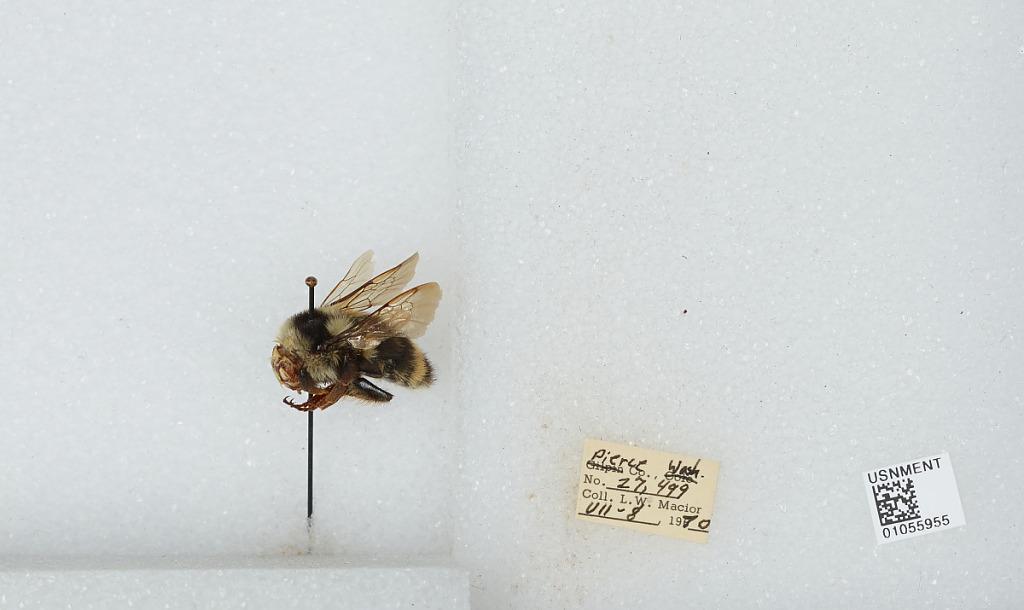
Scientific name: Bombus bifarius nearcticus
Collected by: L. Macior
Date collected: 1970-7-8
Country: United States
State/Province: Washington
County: Pierce
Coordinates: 47.05, -122.12